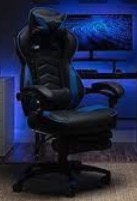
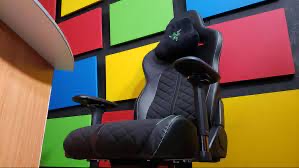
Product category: items_chair
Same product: no